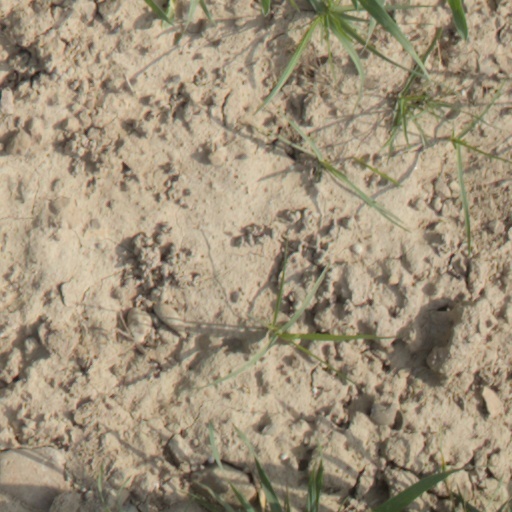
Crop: wheat